Kadal Kadannu Oru Maathukutty

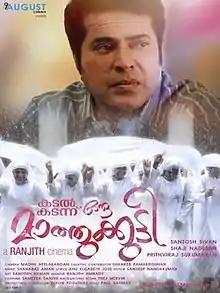

Kadal Kadannu Oru Maathukutty is a 2013 Indian Malayalam drama film written and directed by Ranjith and starring Mammootty in the lead role of an Achayan from Kozhencherry, Central Travancore and also in a cameo as himself. It has Mohanlal, Jayaram and Dileep in cameo roles. The cast includes Nedumudi Venu, Balachandra Menon, Siddique, Harisree Asokan, Suresh Krishna, P. Balachandran, Balachandran Chullikad, Prem Prakash, Meera Nandan, Muthumani, Krishna Prabha, and Kaviyoor Ponnamma. It was produced by Prithviraj Sukumaran, Santhosh Sivan, and Shaji Nadesan under the banner of August Cinema. The film was released on 8 August 2013 on the occasion of Eid-ul Fitr and was a critical and commercial failure. However, modern reception has been positive.